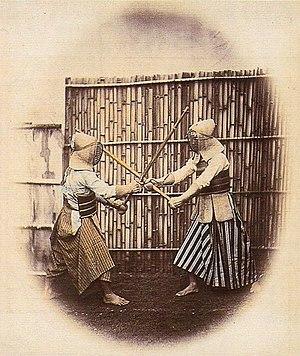
Le travail du bambou regroupe des activités de fabrication d'objets en bambou, à l'aide de diverses techniques et dans différents domaines : architecture, charpenterie, ameublement et ébénisterie, sculpture, assemblages et tissage. Ses racines historiques sont en Asie. Elles concernent plusieurs cultures et civilisations et remontent à plusieurs millénaires..